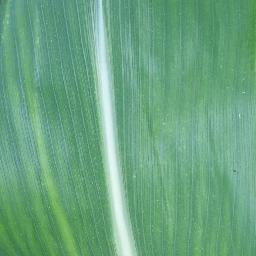
Label: Corn___healthy